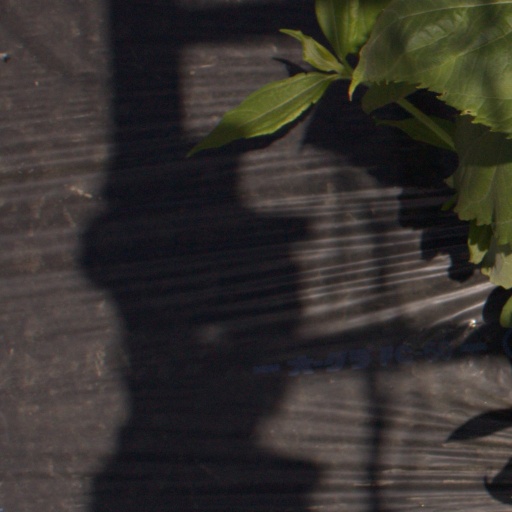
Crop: Jerusalem artichoke